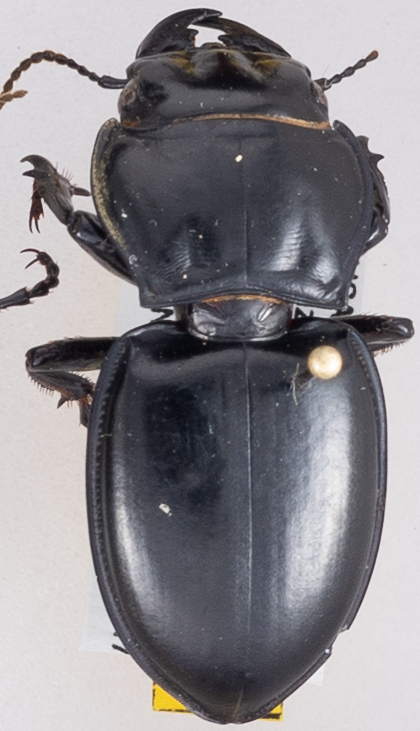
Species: Pasimachus californicus
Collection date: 2015-08-17
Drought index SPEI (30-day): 0.318
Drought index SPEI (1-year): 0.454
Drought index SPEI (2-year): -0.27